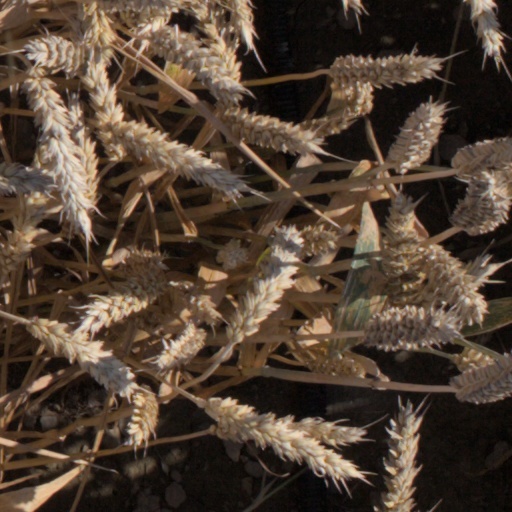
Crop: wheat